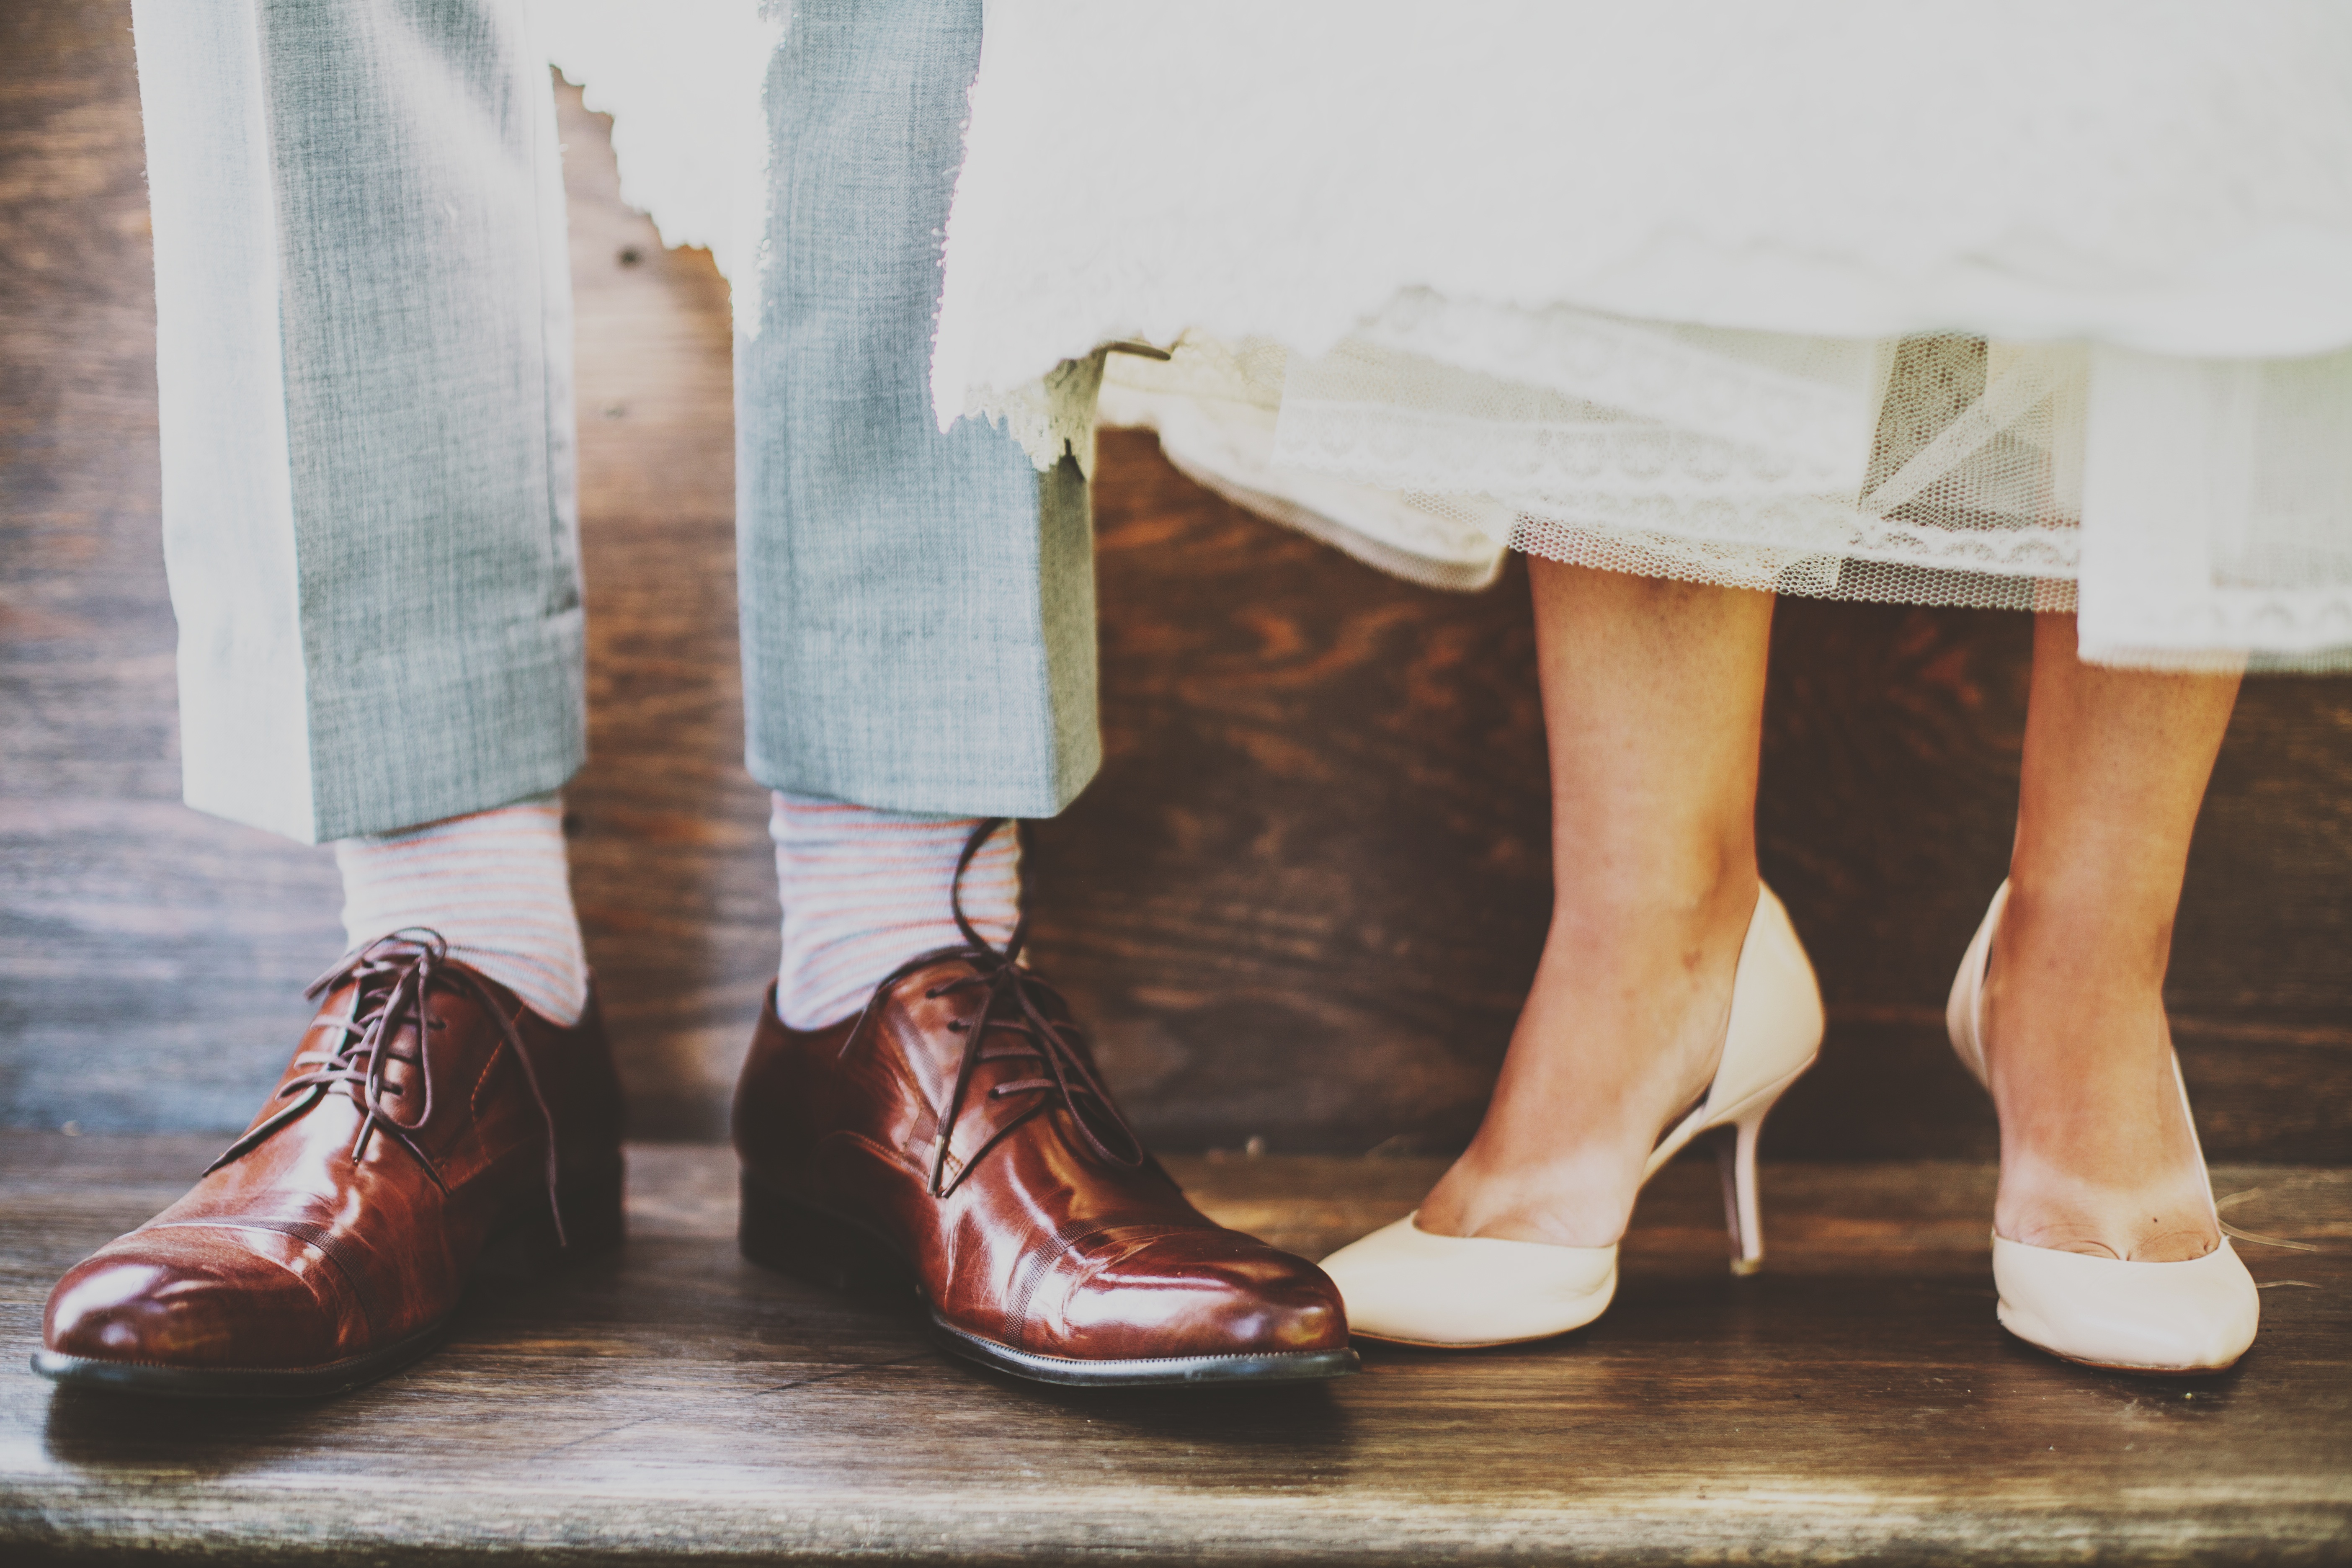
shoe, white, boot, leg, spring, couple, fashion, lifestyle, wedding, season, human body, footwear, high heeled footwear